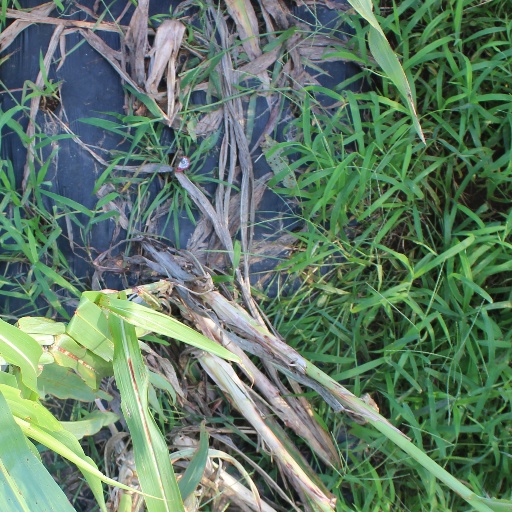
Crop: sorghum